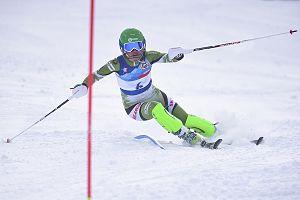
Maria Shkanova est une skieuse alpine biélorusse, née le 18 octobre 1989 à Saint-Pétersbourg.